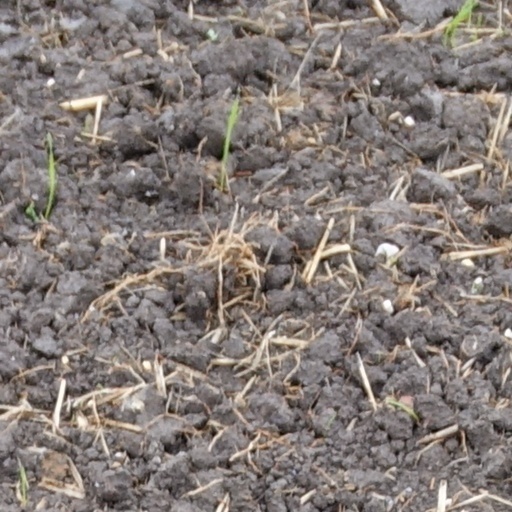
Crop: wheat